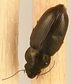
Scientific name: Selenophorus planipennis
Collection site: Central Plains Experimental Range NEON (CPER), plot CPER_009